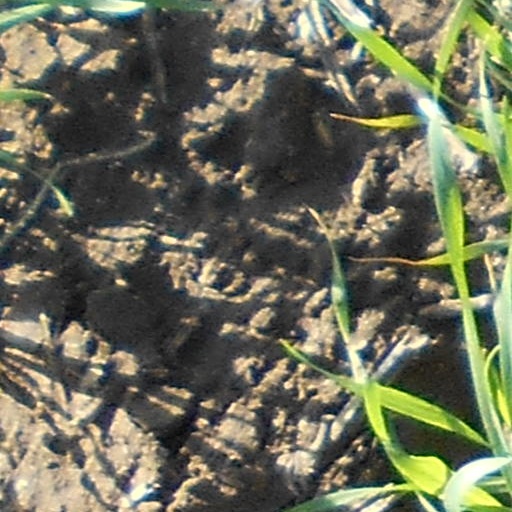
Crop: wheat